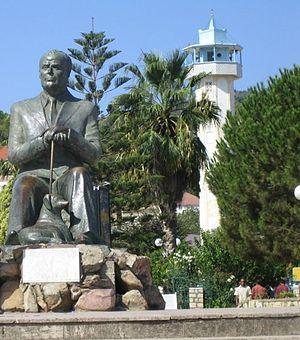
Statue de Bourguiba à Tabarka. Statue d'Habib Bourguiba. Italiano: Monumento di Habib Bourguiba.
Tabarka est une ville côtière du Nord-Ouest de la Tunisie située à une centaine de kilomètres de Tunis et à quelques kilomètres de la frontière algéro-tunisienne. Son nom est étymologiquement d'origine berbère et signifierait « pays des bruyères » ou peut-être du gênois Tua barca.
Habib Bourguiba, de son nom complet Habib Ben Ali Bourguiba, né probablement le 3 août 1903 à Monastir et mort le 6 avril 2000 dans la même ville, est un homme d'État tunisien, président de la République entre 1957 et 1987.